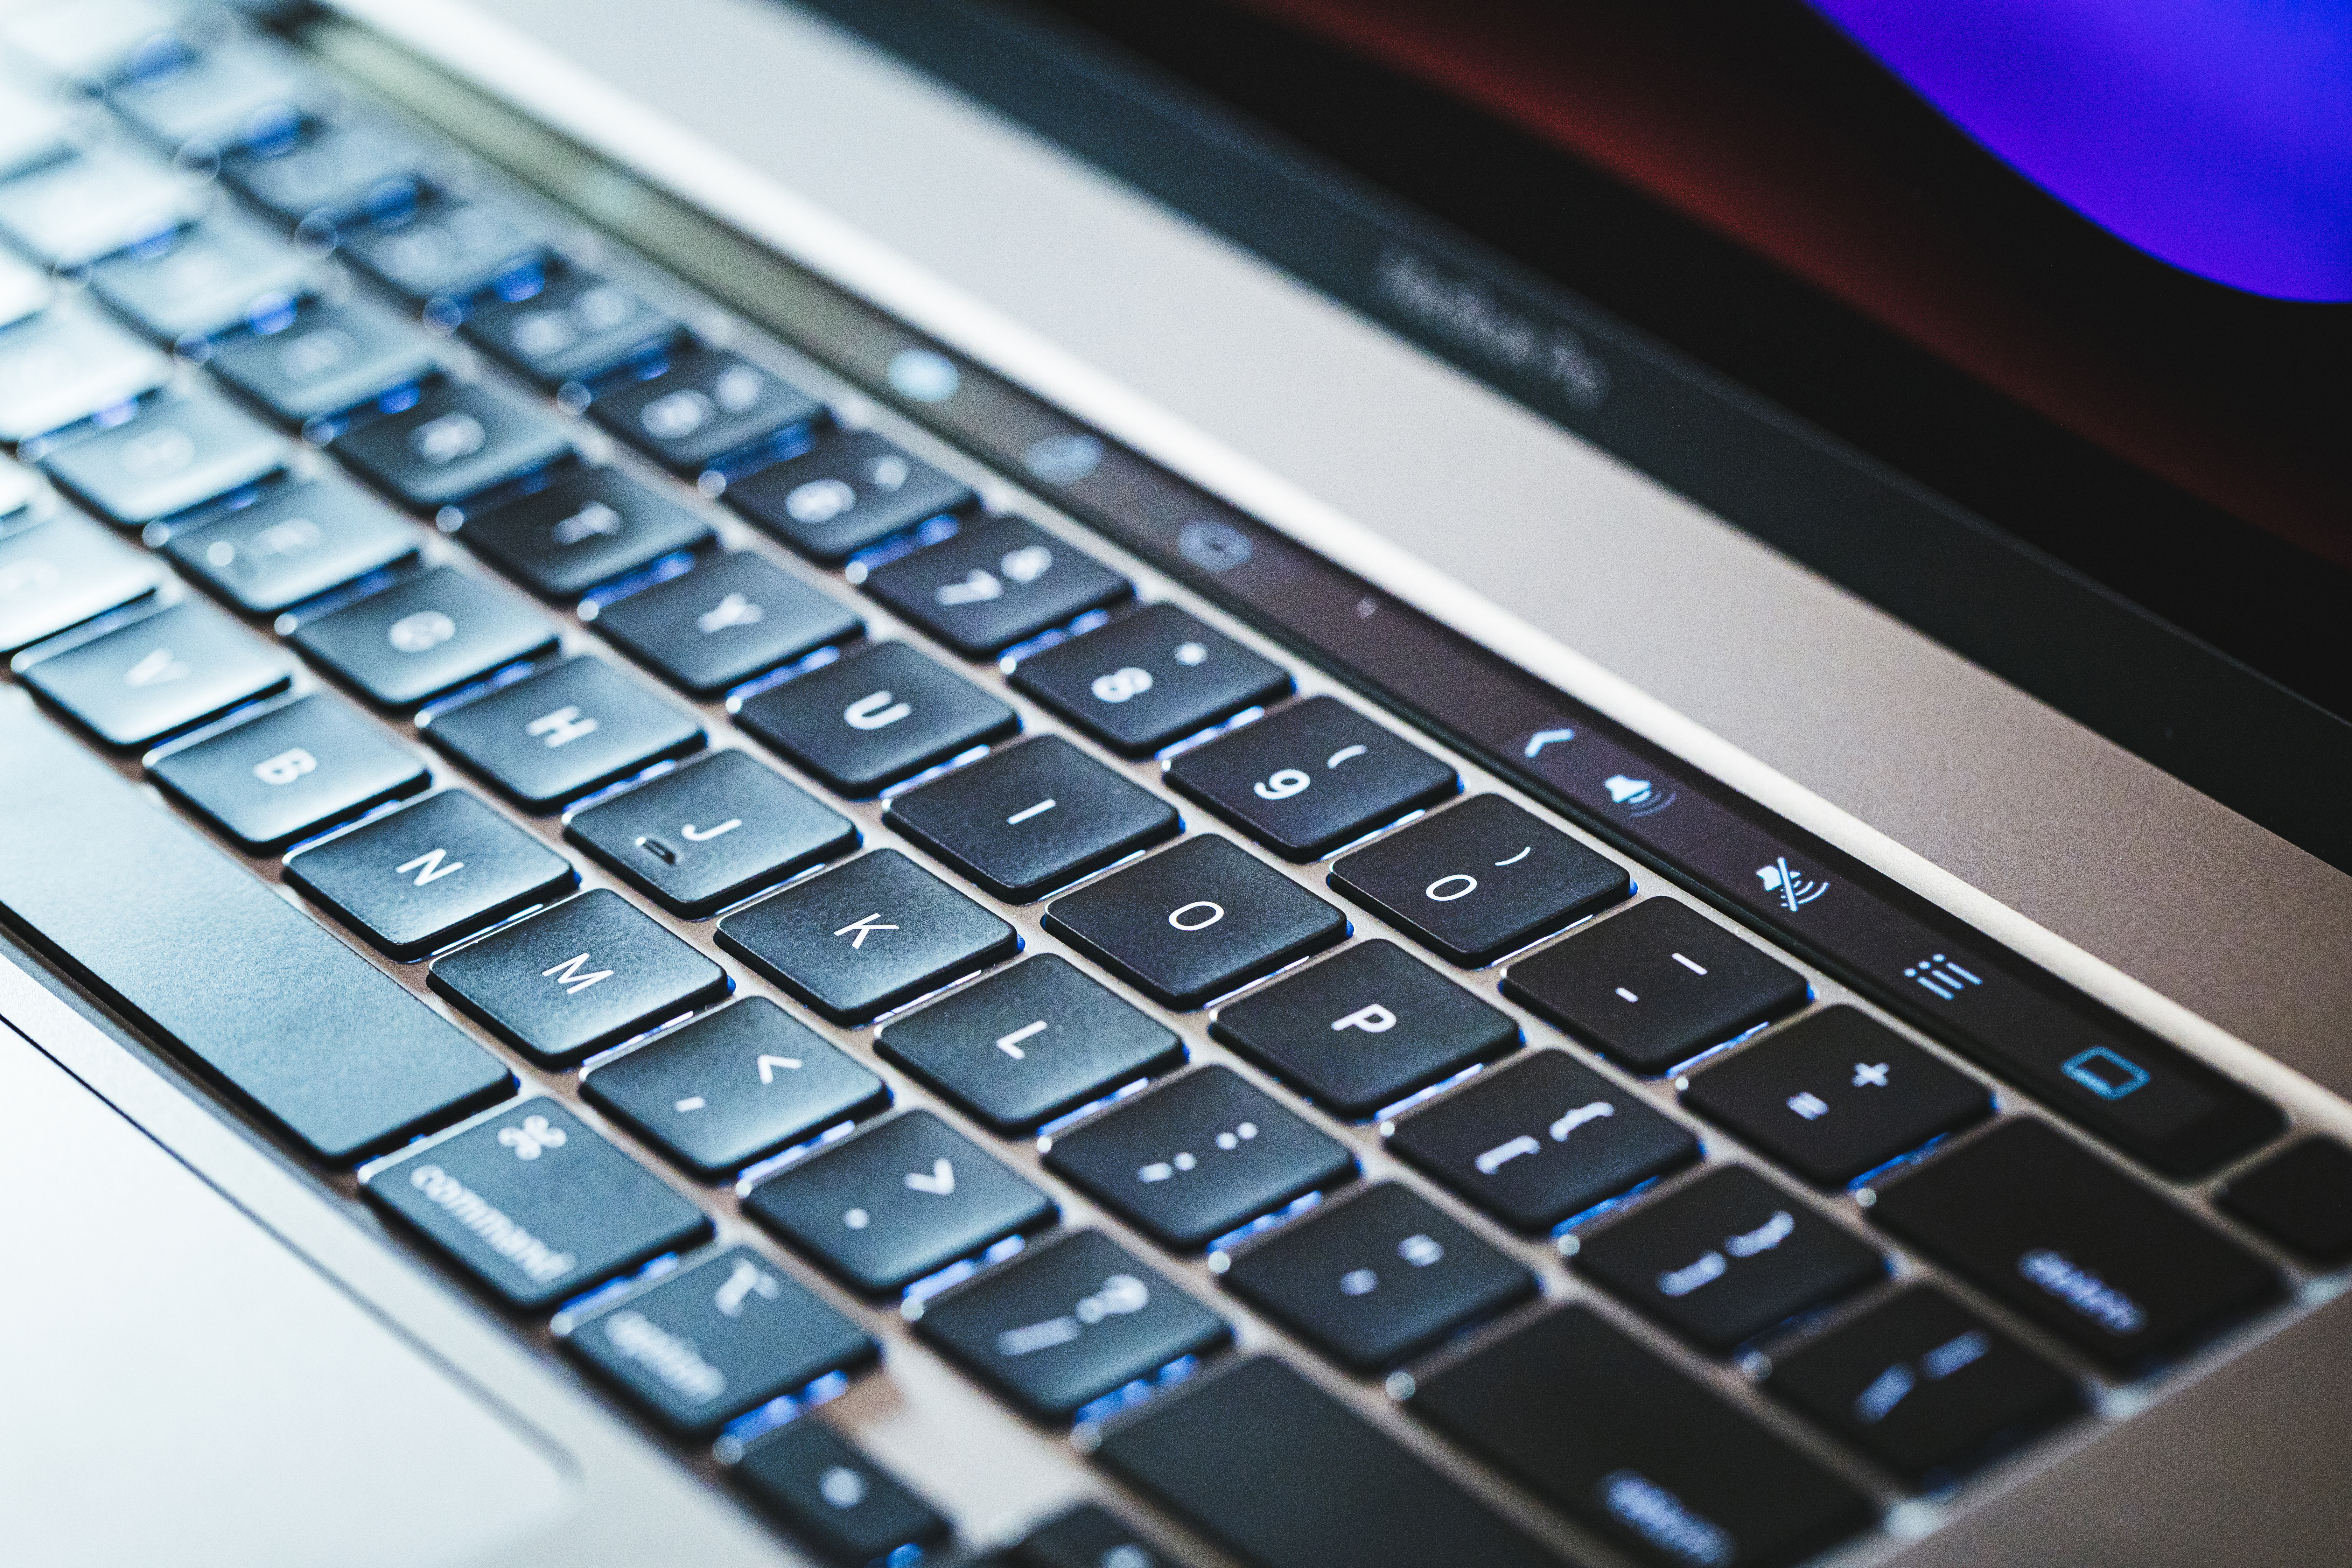
mac, computer keyboard, laptop, space bar, blue, electronic device, technology, computer hardware, netbook, input device, computer component, computer, gadget, touchpad, personal computer, personal computer hardware, close up, multimedia, peripheral, computer accessory, laptop replacement keyboard, display device, laptop part, electronics, electronic instrument, metal